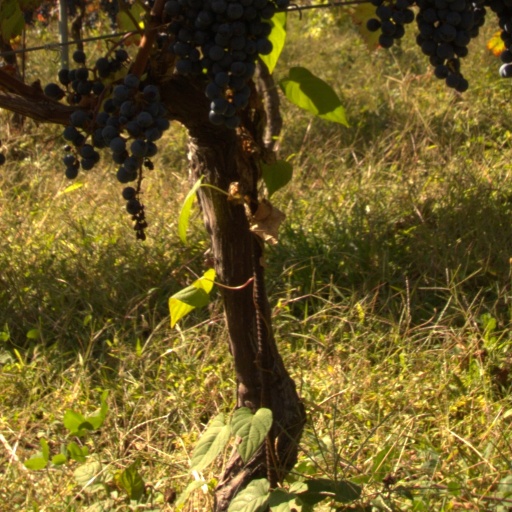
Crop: grape